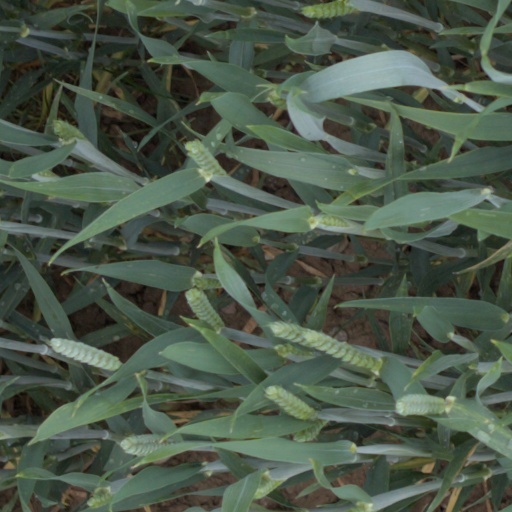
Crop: wheat